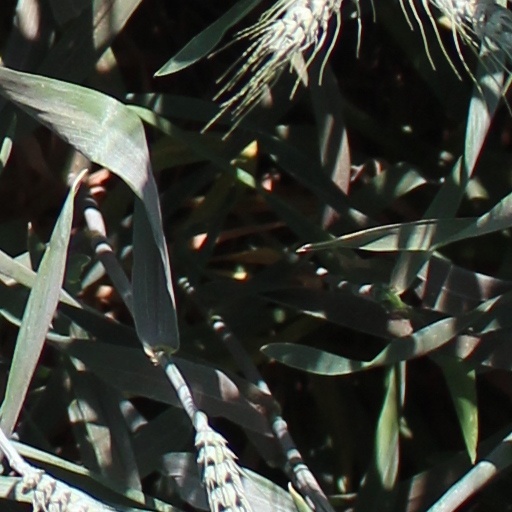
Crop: wheat